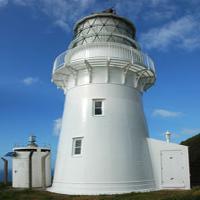
Weather: sun or clear